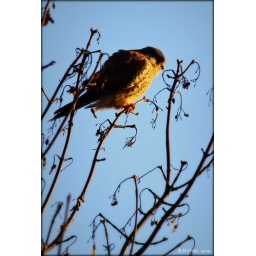
High in the bare tree facing the late afternoon sun, watching the walkers pass by below un-noticed.